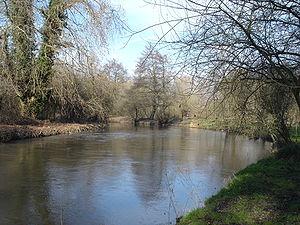
La Bresle est un fleuve côtier du Nord-Ouest de la France se jetant dans la Manche au Tréport sur la Côte d’Albâtre, au terme d’un cours, long de 68 à 72 km selon les sources, qui lui fait traverser les départements de l’Oise, de la Somme et de la Seine-Maritime. Longtemps, elle servit de frontière naturelle entre des entités politiques puissantes et antagonistes. Ce rôle stratégique, la présence de puissants comtes ou comtesses d’Eu, des membres de la Maison d’Orléans, ont contribué à léguer un riche patrimoine, tout particulièrement dans la partie aval du fleuve.
Liste des fleuves, rivières et autres cours d'eau qui parcourent en partie ou en totalité le département de la Somme. La liste présente les cours d'eau, généralement de plus de 10 km de longueur sauf exceptions, par ordre alphabétique, par fleuves et bassin versant, par station hydrologique, puis par organisme gestionnaire ou organisme de bassin.
Bouvaincourt-sur-Bresle est un village situé au Nord de la France, dans la région Hauts-de-France et dans le département de la Somme.